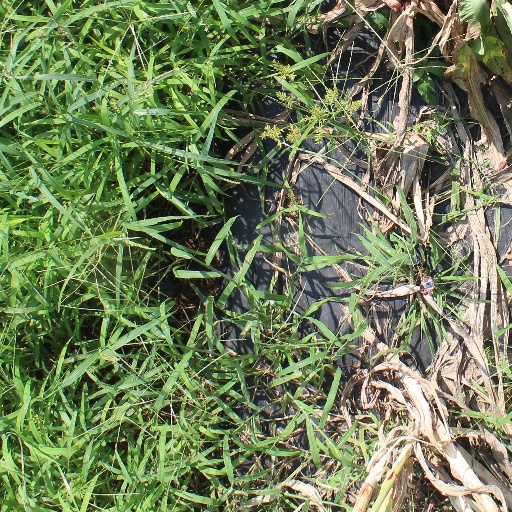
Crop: sorghum